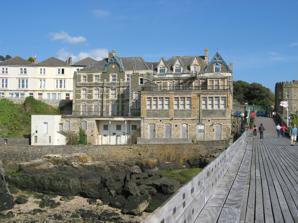
Building: Royal Pier Hotel, Clevedon
Country: United Kingdom
Year built: 1823
Historic site in Clevedon, North Somerset Royal Pier Hotel Royal Pier Hotel, from Clevedon Pier Location Clevedon , North Somerset Coordinates 51°26′40″N 2°51′37″W / 51.44444°N 2.86028°W / 51.44444; -2.86028 Built 1823 Architect Thomas Hollyman Listed Building – Grade II Designated 2001 Location of Royal Pier Hotel in Somerset View from the beach, showing the hotel's damaged roof The Royal Pier Hotel is a Grade II listed building in Clevedon , England. History The Royal Pier Hotel, originally known as the Rock House, was built in 1823 by Thomas Hollyman. In 1868, the building was expanded by local architect Hans Price and renamed Rock House & Royal Pier Hotel, subsequently shortened to Royal Pier Hotel. Since its closure in October 2001, the building fell into disrepair. In the same year, huge public uproar saved the hotel from demolition. In May 2003, one end of the hotel was ruined in a fire, and despite numerous planning applications to turn the building into flats, it remained derelict. In 2009 local town councilor David Shopland unsuccessfully called for the hotel's Grade II listed status to be removed, to make planning applications easier and the site more attractive to developers. In 2014–2016 the hotel was converted into apartments, with some features of the existing building retained and other parts replaced by new development. Location The hotel is situated on the cliffs of Clevedon's seafront, adjacent to Clevedon Pier . References